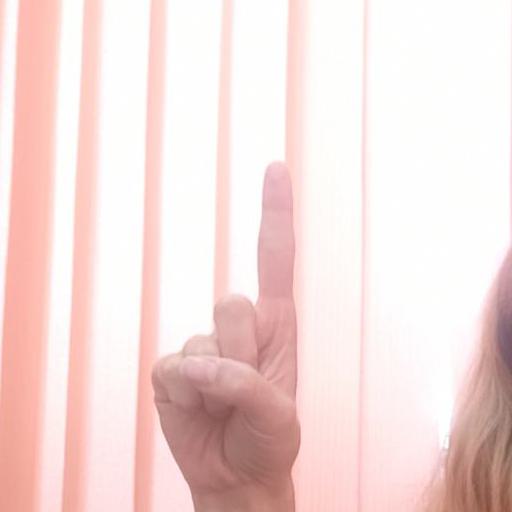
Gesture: one